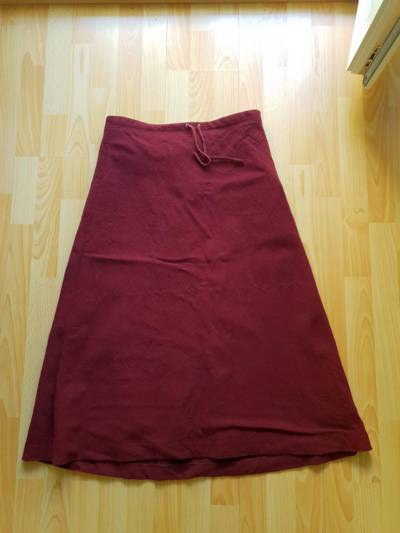
Waste category: clothes